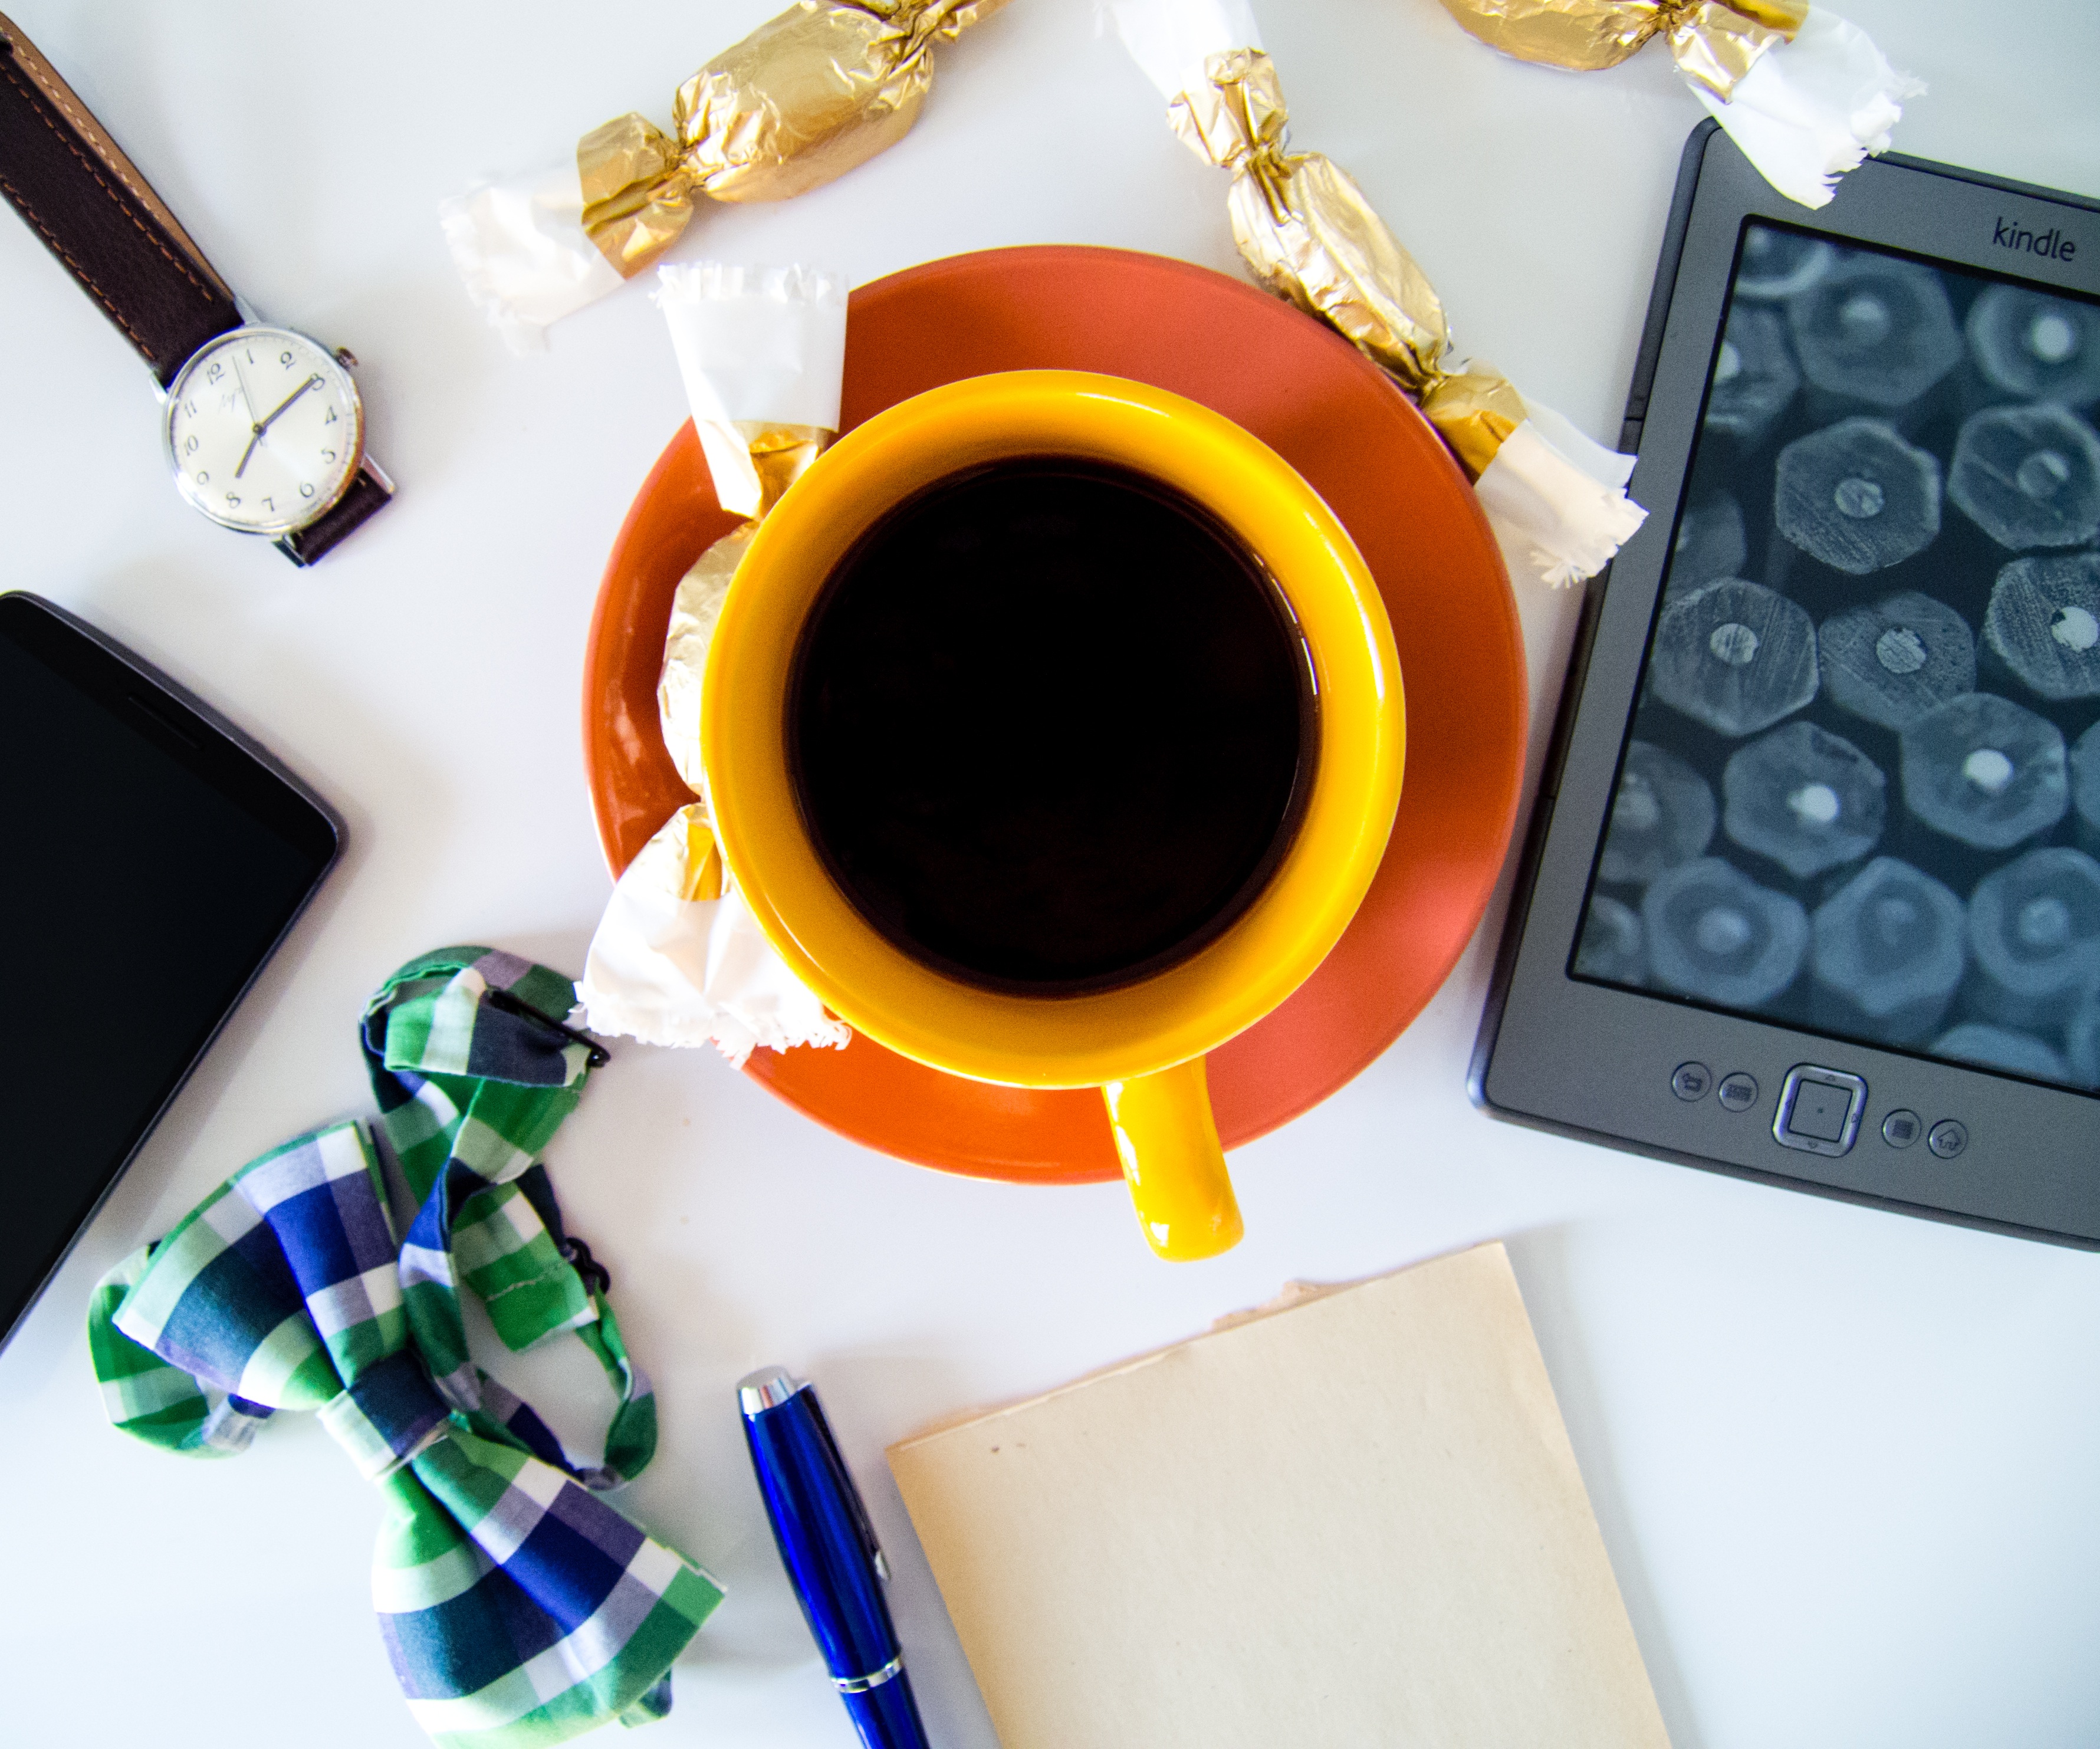
watch, work, coffee, technology, morning, time, view, pen, reader, orange, phone, clean, fashion, black, colorful, still life, circle, teacup, brand, bow tie, product, font, colors, arranged, focus, creativity, design, composition, different, candy, beautiful, view from above, notes, cell, peace of mind, sunny day, white background, dining table, the prospect of, the layout of, the order of the, the purity of the